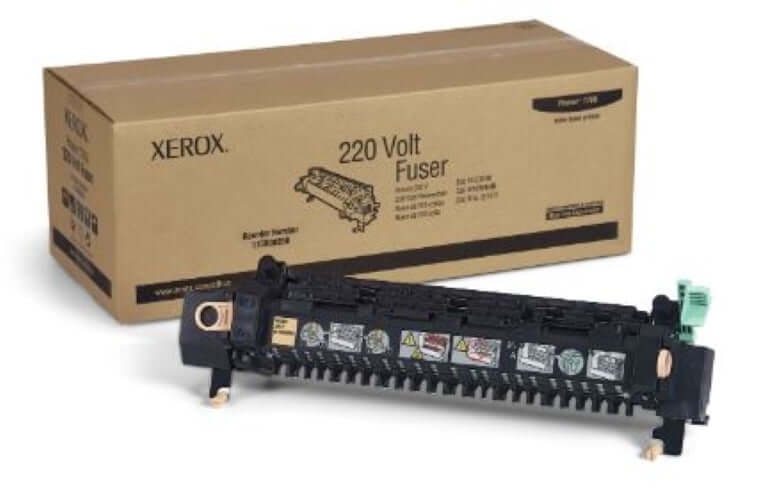
Xerox Fuser 115R00074 for Phaser 7800 Fuser 220V
Brand: Xerox
Your purchase of this item includes 7 days maintenance and support cover. Genuine Original Xerox Phaser 7800 Fuser 220V Product/Part Code: 115R00074 / 676K12640 Xerox Products are specially formulated and tested to provide the best image quality and most reliable printing you can count on page after page. Xerox Genuine Supplies and Xerox equipment are made for each other. Accept no imitations. We are Authorised Xerox Service Partners
Category: Electronics > Print, Copy, Scan & Fax > Printer, Copier & Fax Machine Accessories > Printer Consumables